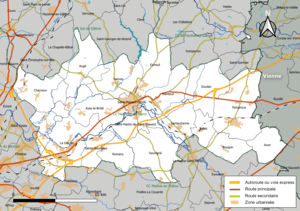
Carte géographique de la Communauté de communes Haut Val de Sèvre, département des Deux-Sèvres, France. Composition au 1er janvier 2019.
La communauté de communes Haut Val de Sèvre est une communauté de communes française, située dans le département des Deux-Sèvres, en région Nouvelle-Aquitaine.